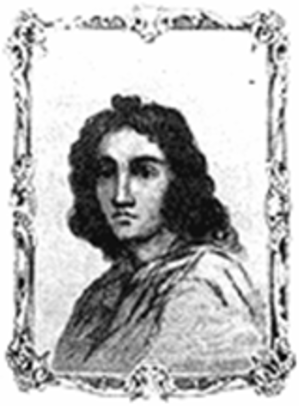
François Vatel, de son vrai nom Fritz Karl Watel, né à Tournai le 17 janvier 1631 et mort à Chantilly le 24 avril 1671, d’origine suisse, est un pâtissier-traiteur, intendant, et maître d'hôtel français, successivement au service de Nicolas Fouquet, surintendant des Finances de Louis XIV, et du prince Louis II de Bourbon-Condé. Grand organisateur de fêtes et de festins fastueux d’exception au château de Vaux-le-Vicomte puis au château de Chantilly sous le règne de Louis XIV, il est passé à la postérité pour s’être suicidé pendant une réception alors que la livraison de la pêche du jour avait du retard.